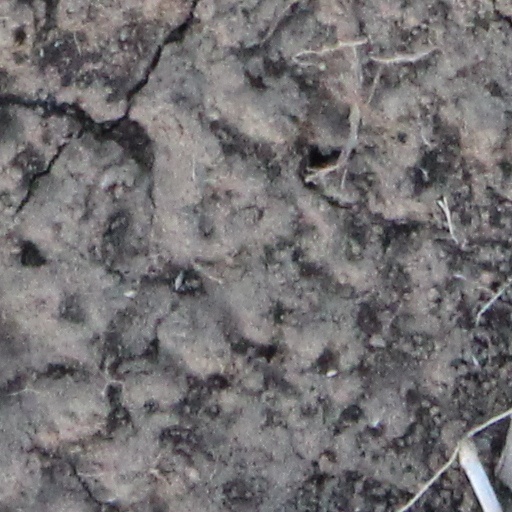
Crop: wheat